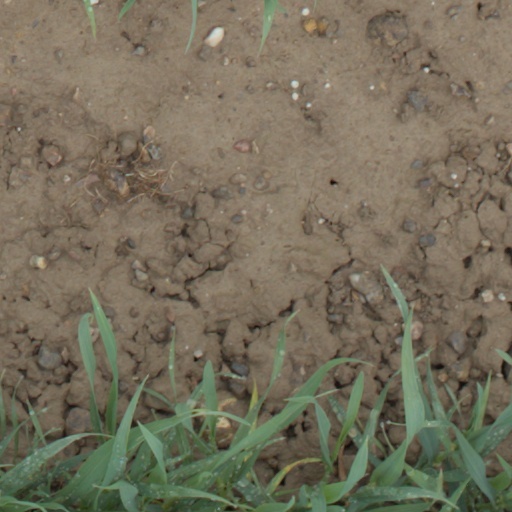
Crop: wheat